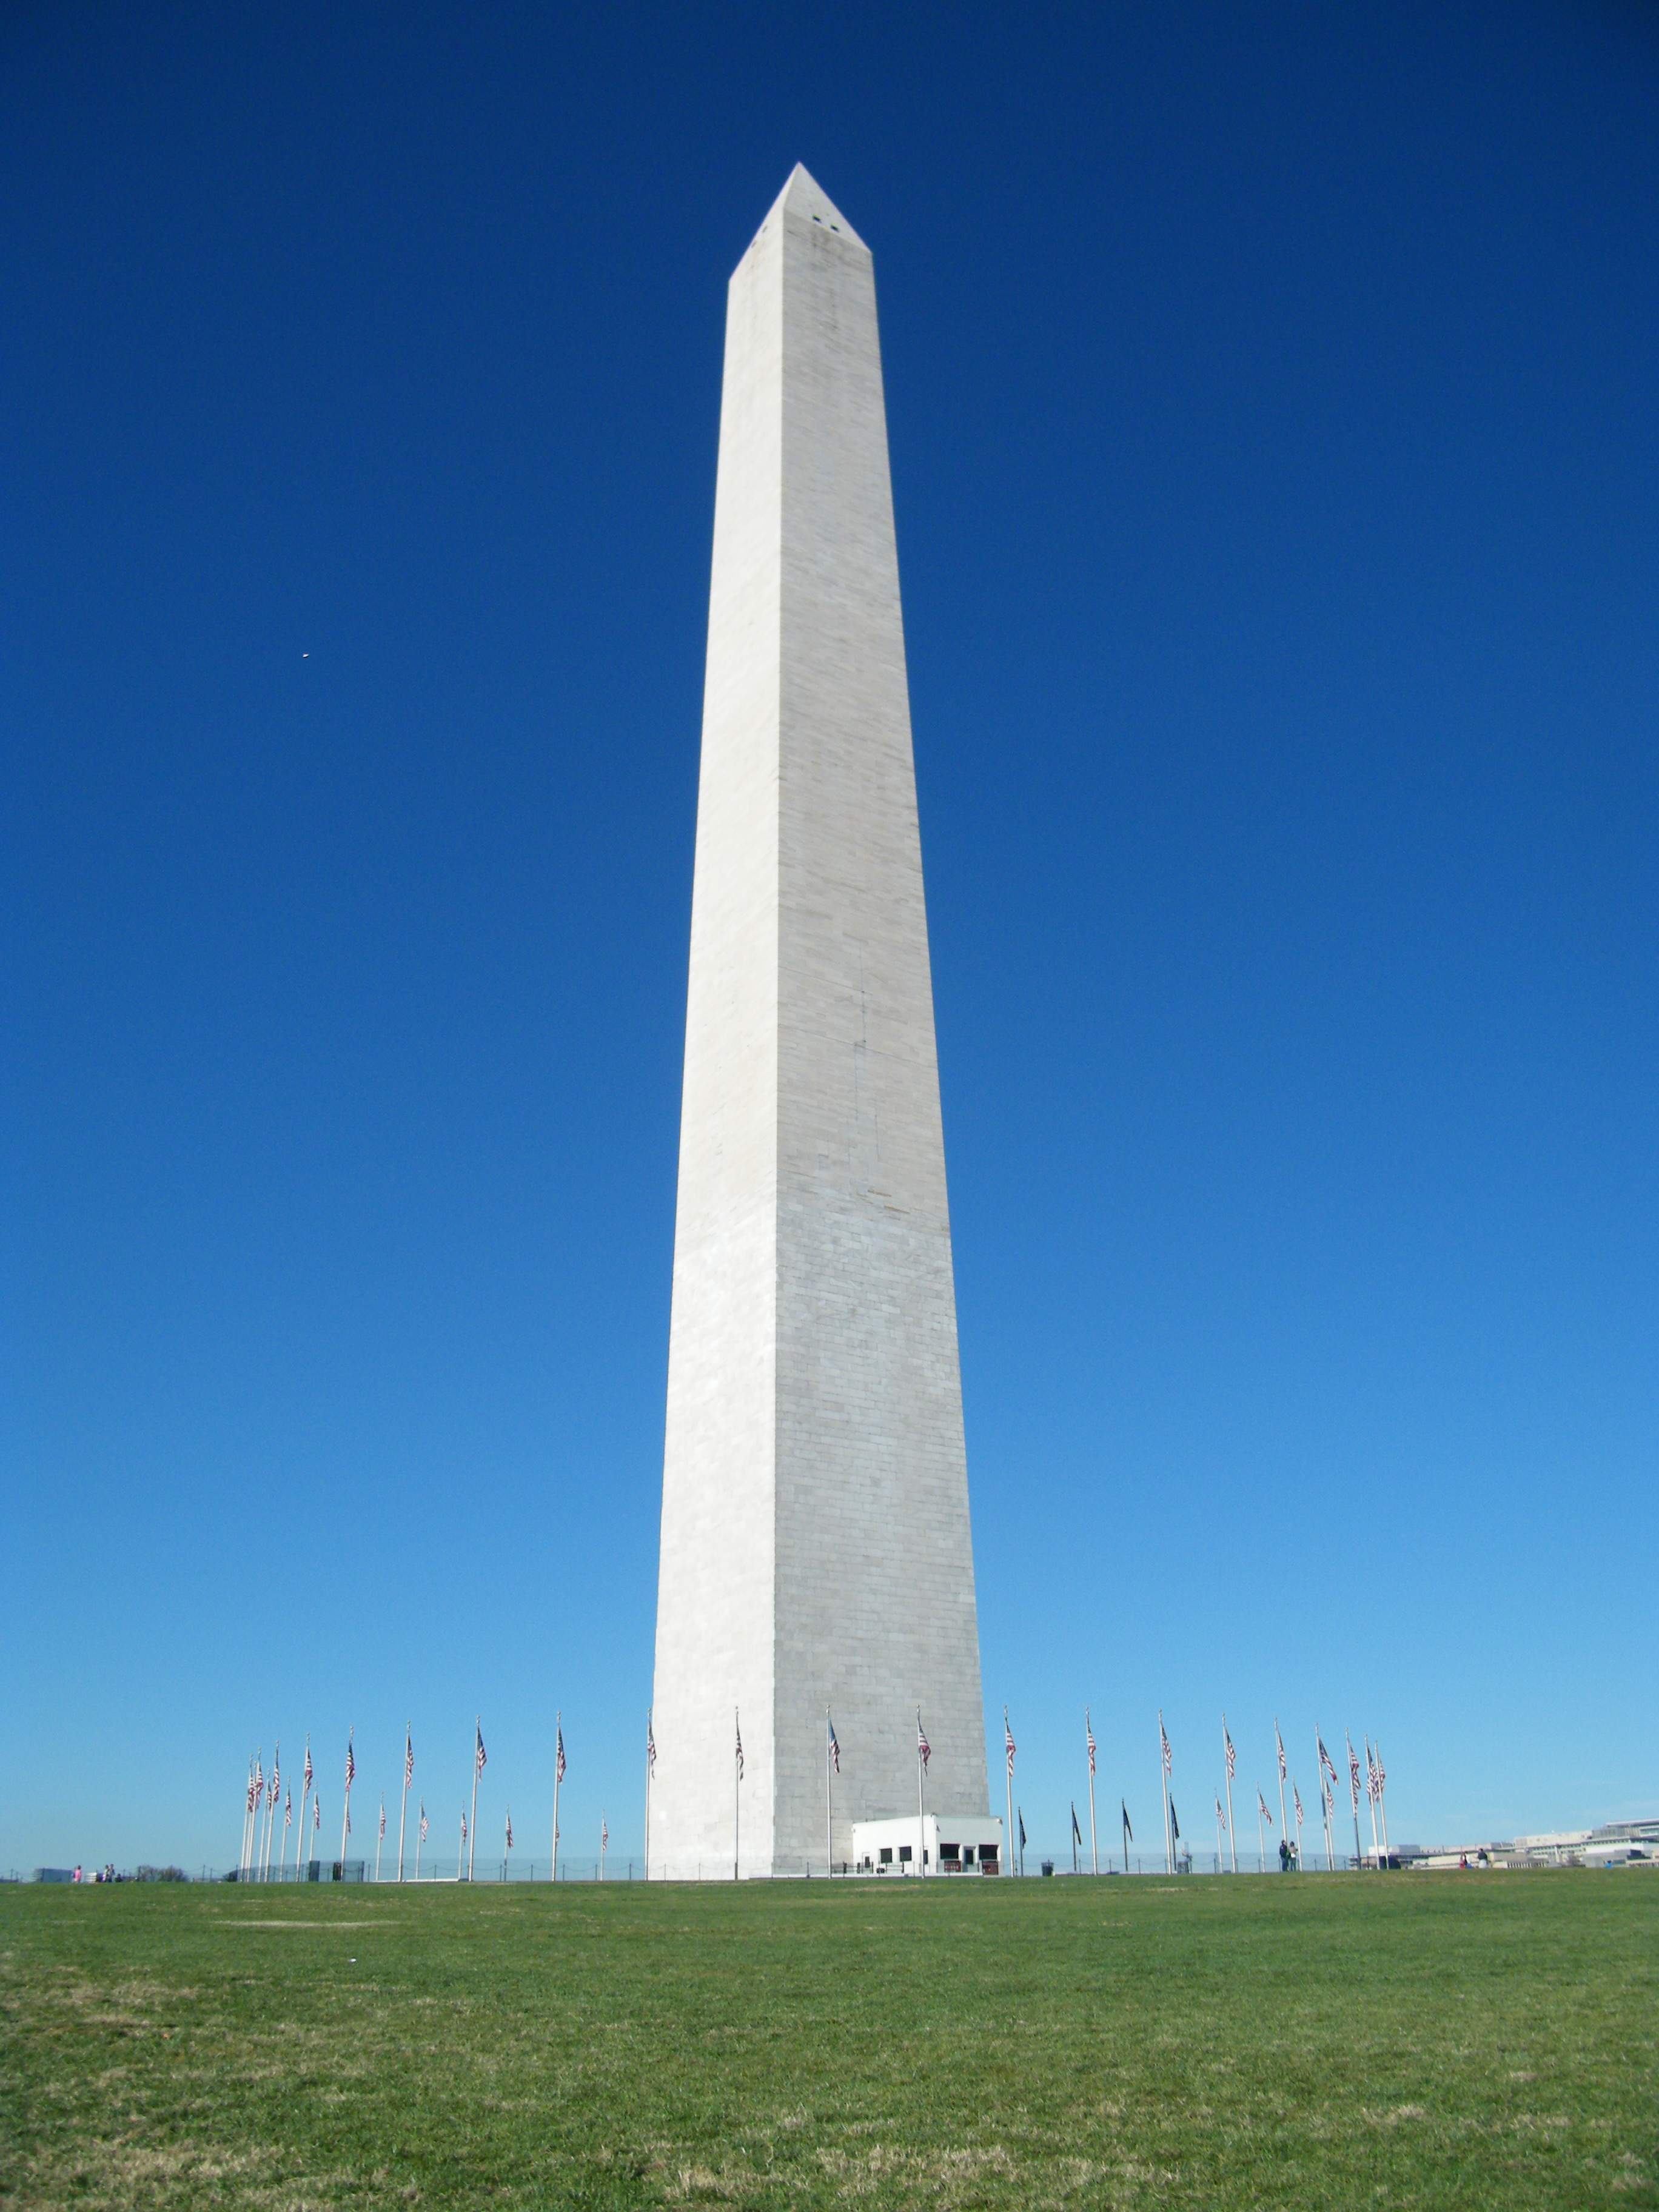
washington dc, district of columbia, washington monument, blue sky, monument, us flag, flags, national mall, history, cloudless, sky, landmark, daytime, national historic landmark, obelisk, memorial, tower, grass, monolith, historic site, fixed link